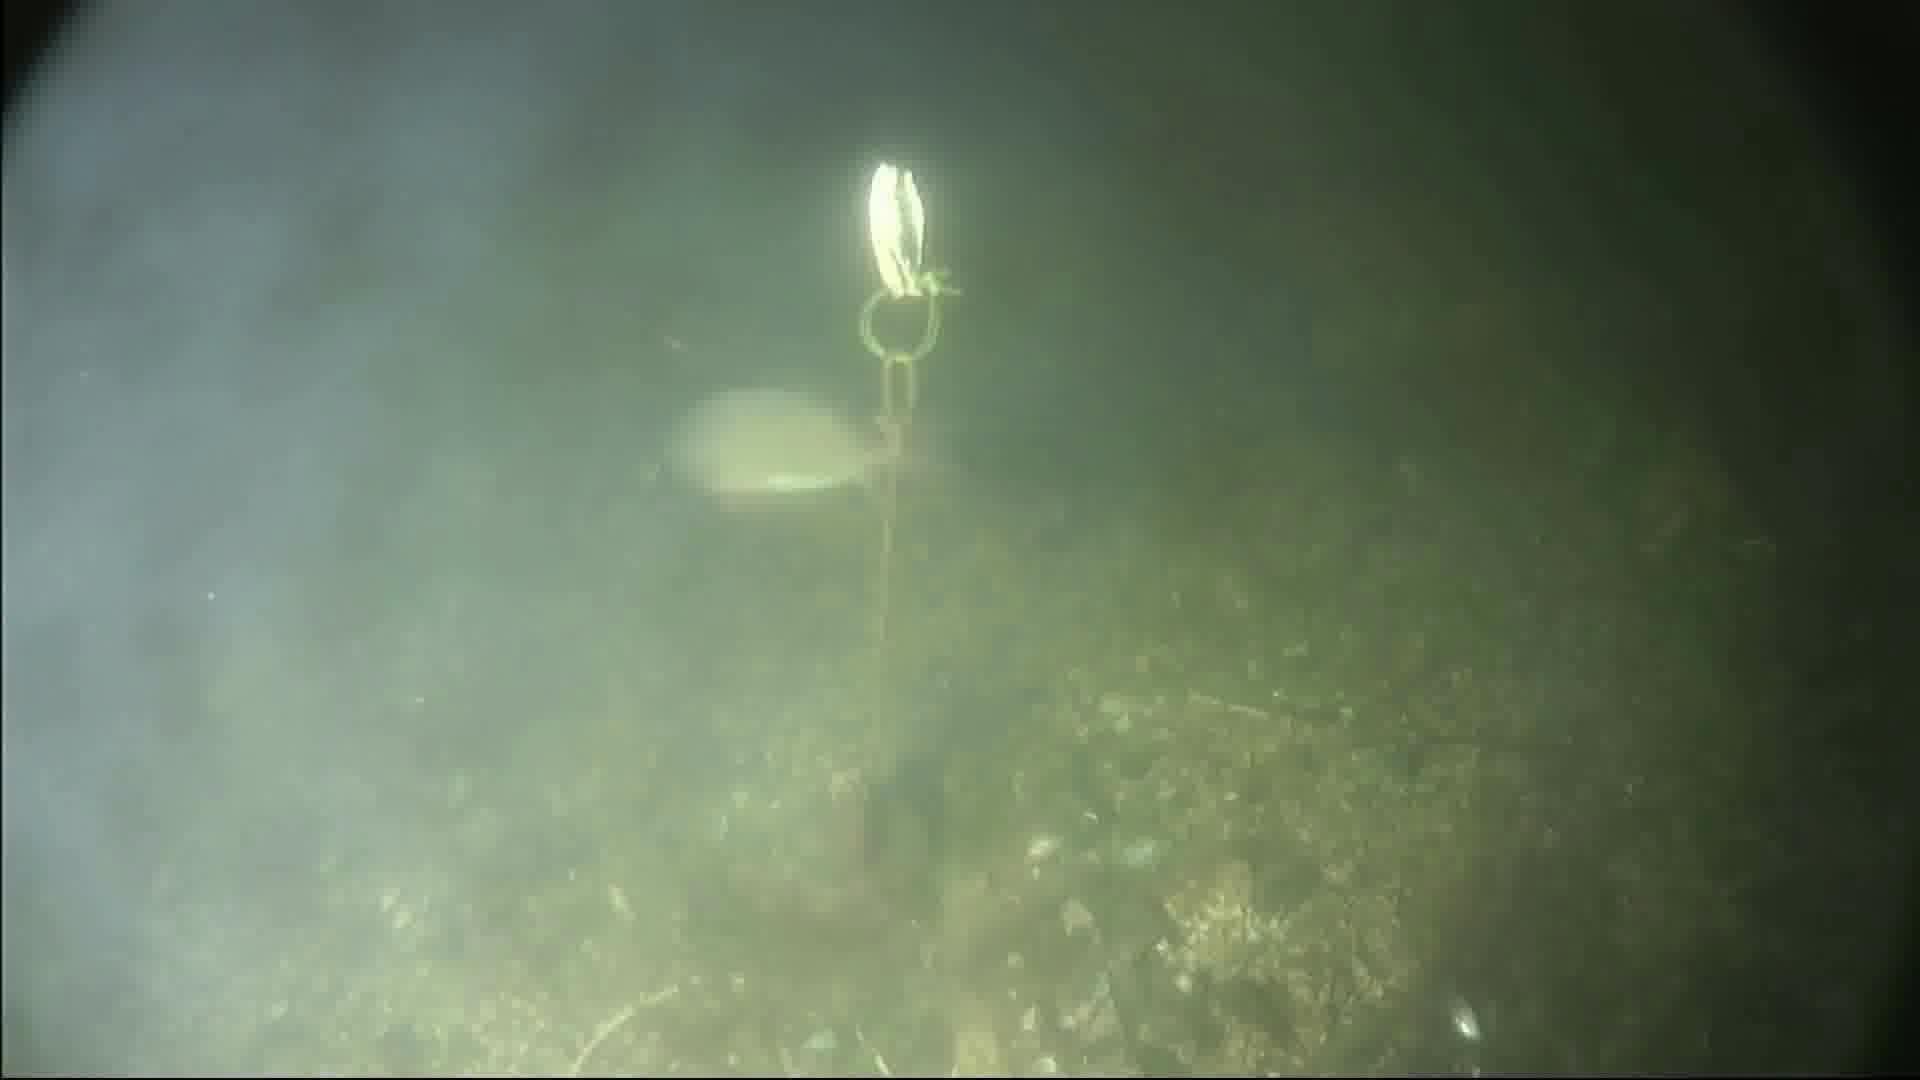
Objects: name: fish
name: crab